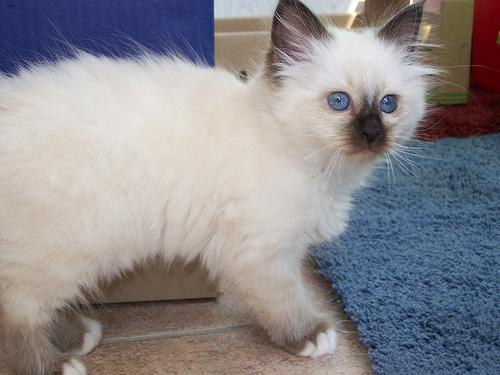
Breed: Birman